Onimusha 2: Samurai's Destiny

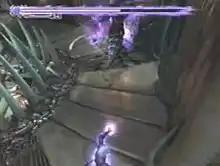
Jubei attacks Ginghamphatts in his Onimusha state. When the purple bar disappears, Jubei will return to his human form.

Shortly into the game, Jubei gains the ability to absorb the souls of defeated Genma. Jubei can attract any orbs in the vicinity and draw them into his hand, provided that he is standing close enough. Demons Souls are differentiated by the color of the orb: the most common type, red orbs, act as experience points which can be spent to improve Jubei's weapons and armor. Yellow orbs will restore a character's health. Blue orbs recharge magic ability. The rarest variety is the purple orb temporarily powers up Jubei into an "Onimusha", increasing his attack damage and becoming invincible. Unlike the red, blue, and yellow orbs, the players do not necessary need to kill an enemy for the purple orbs to show, as purple orbs sometimes come out as they hit the enemies with weapons or kicks. Unlike "" (which allows the players to transform into an Onimusha at the push of a button after getting 5 purple souls), Jubei cannot transform into an Onimusha as he likes, and will automatically transform into an Onimusha whenever he has 5 orbs (whether the player wants to transform or not). This was changed in the 2025 remaster of the game, allowing the player to transform into the Onimusha state at the player's discretion after collecting five purple orbs.